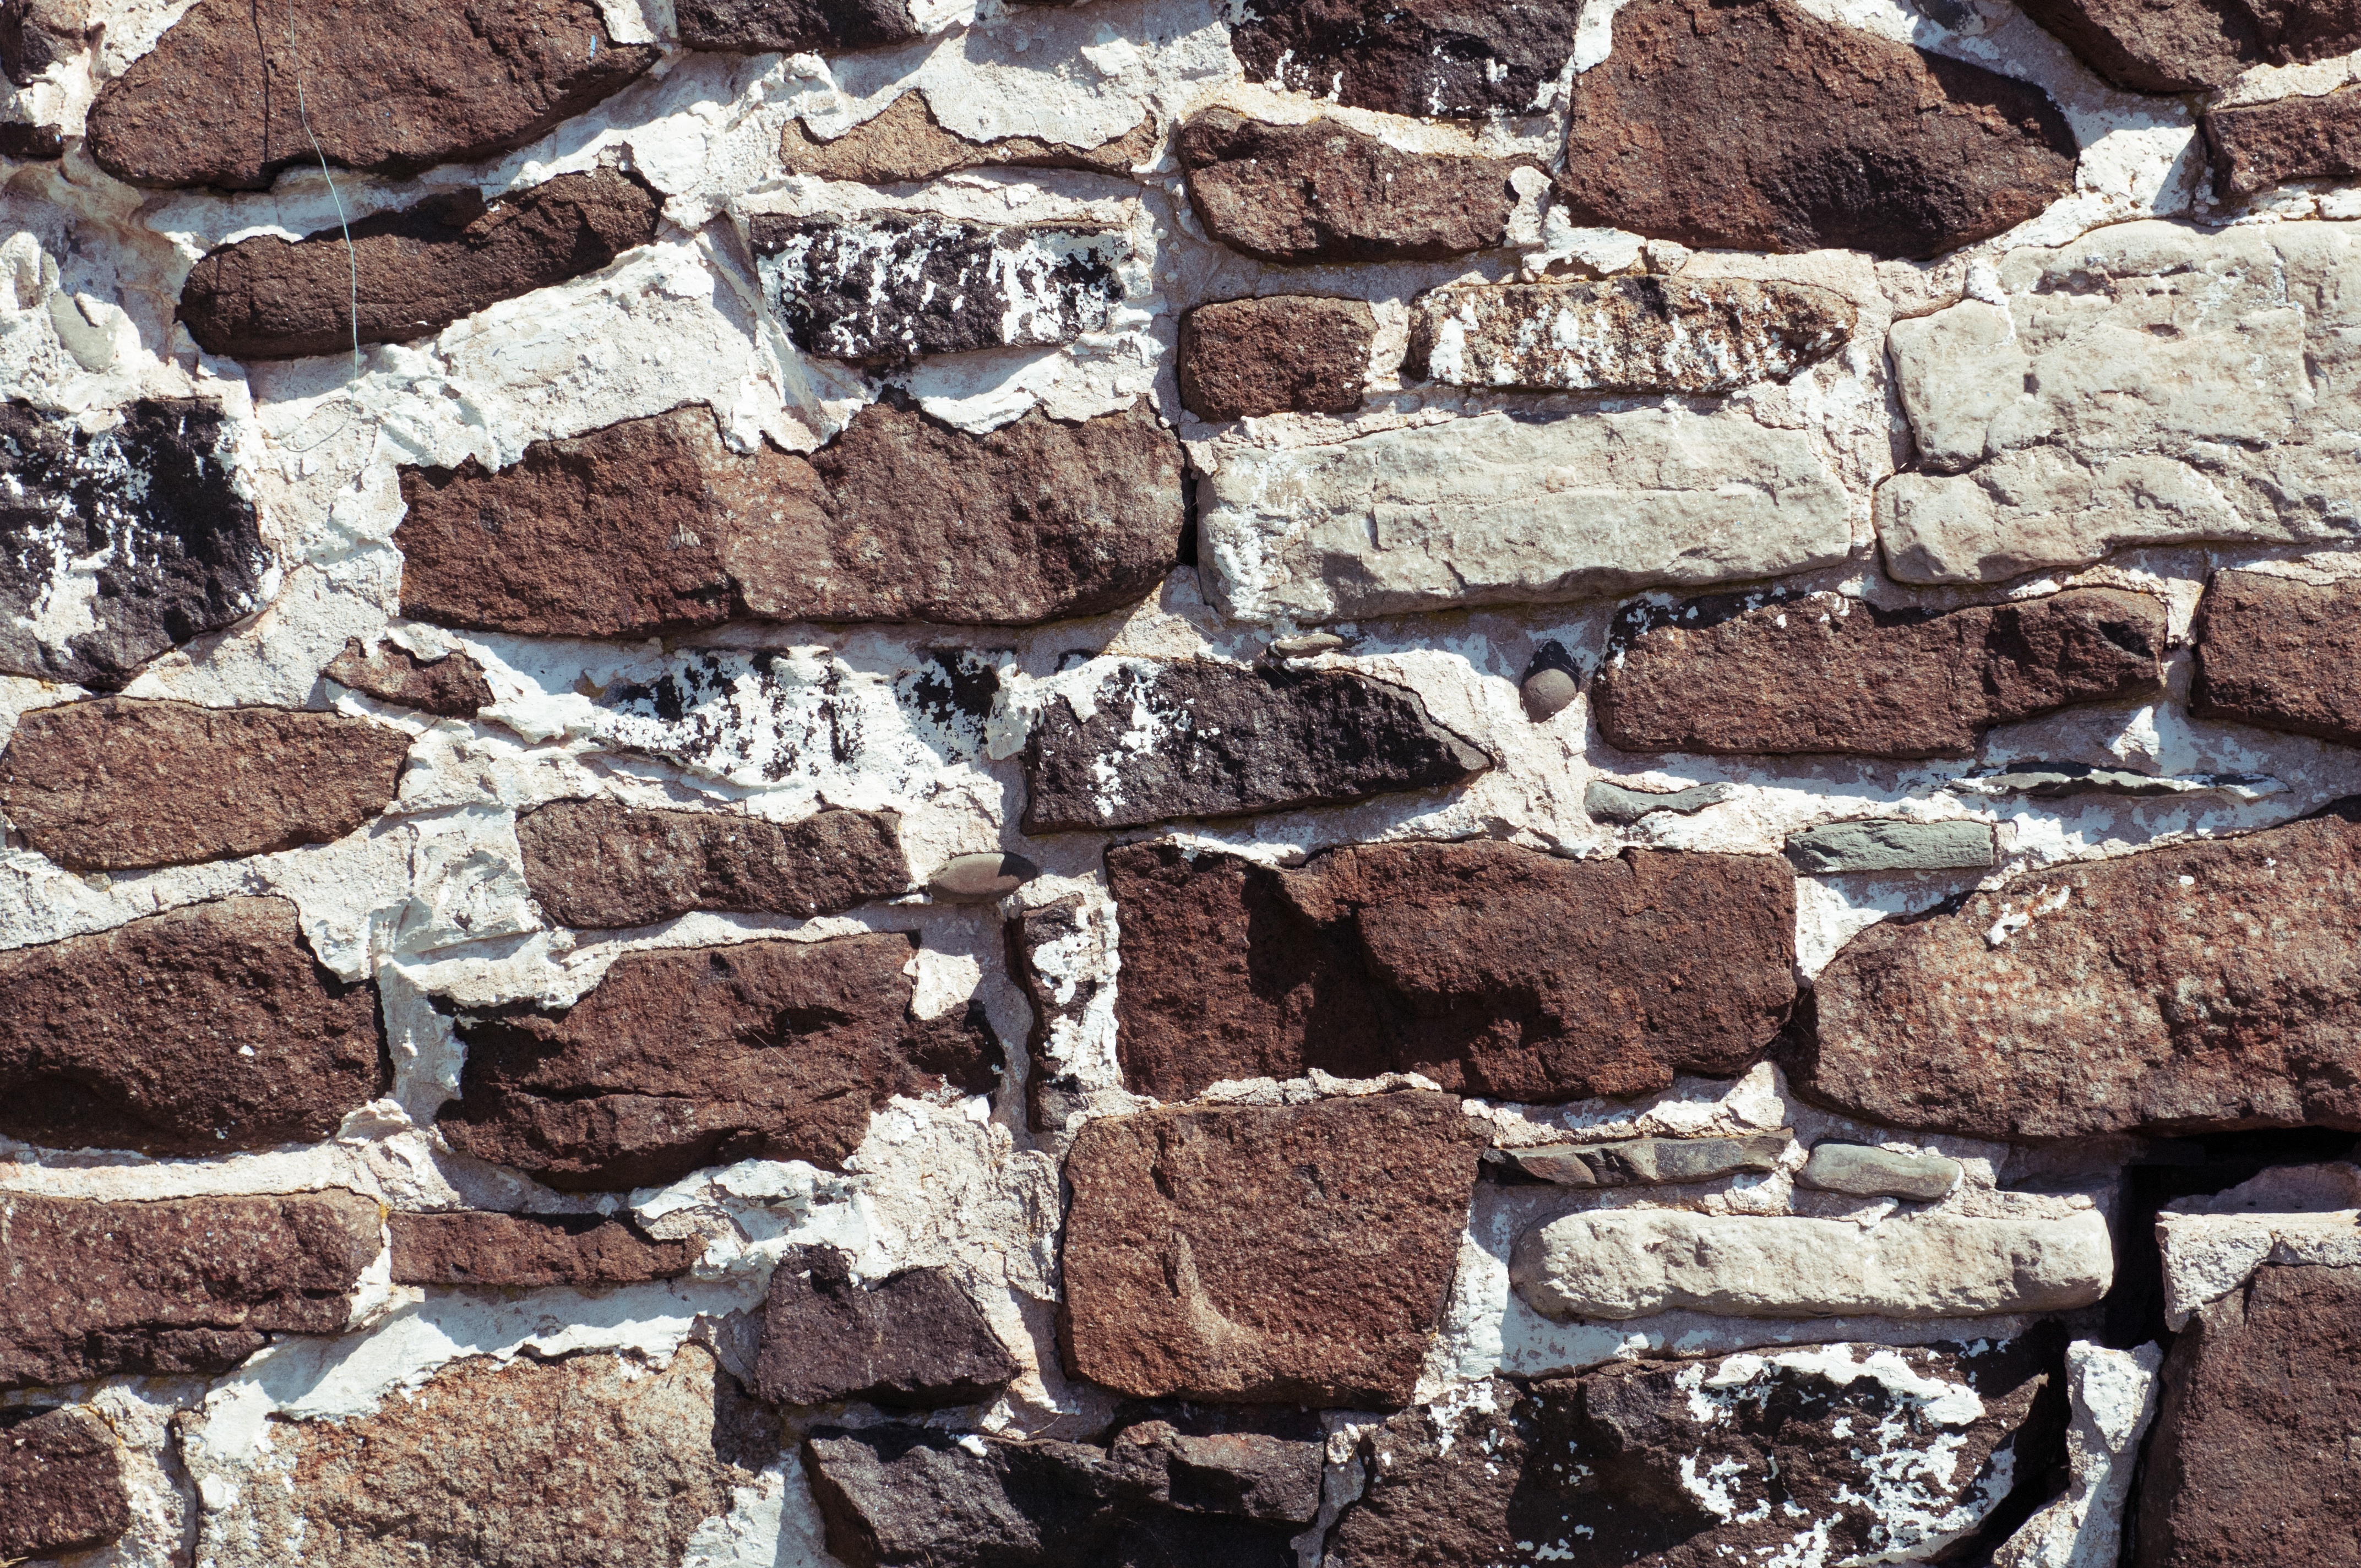
rock, wall, soil, stone wall, brick, material, rubble, geology, brickwork, ancient history